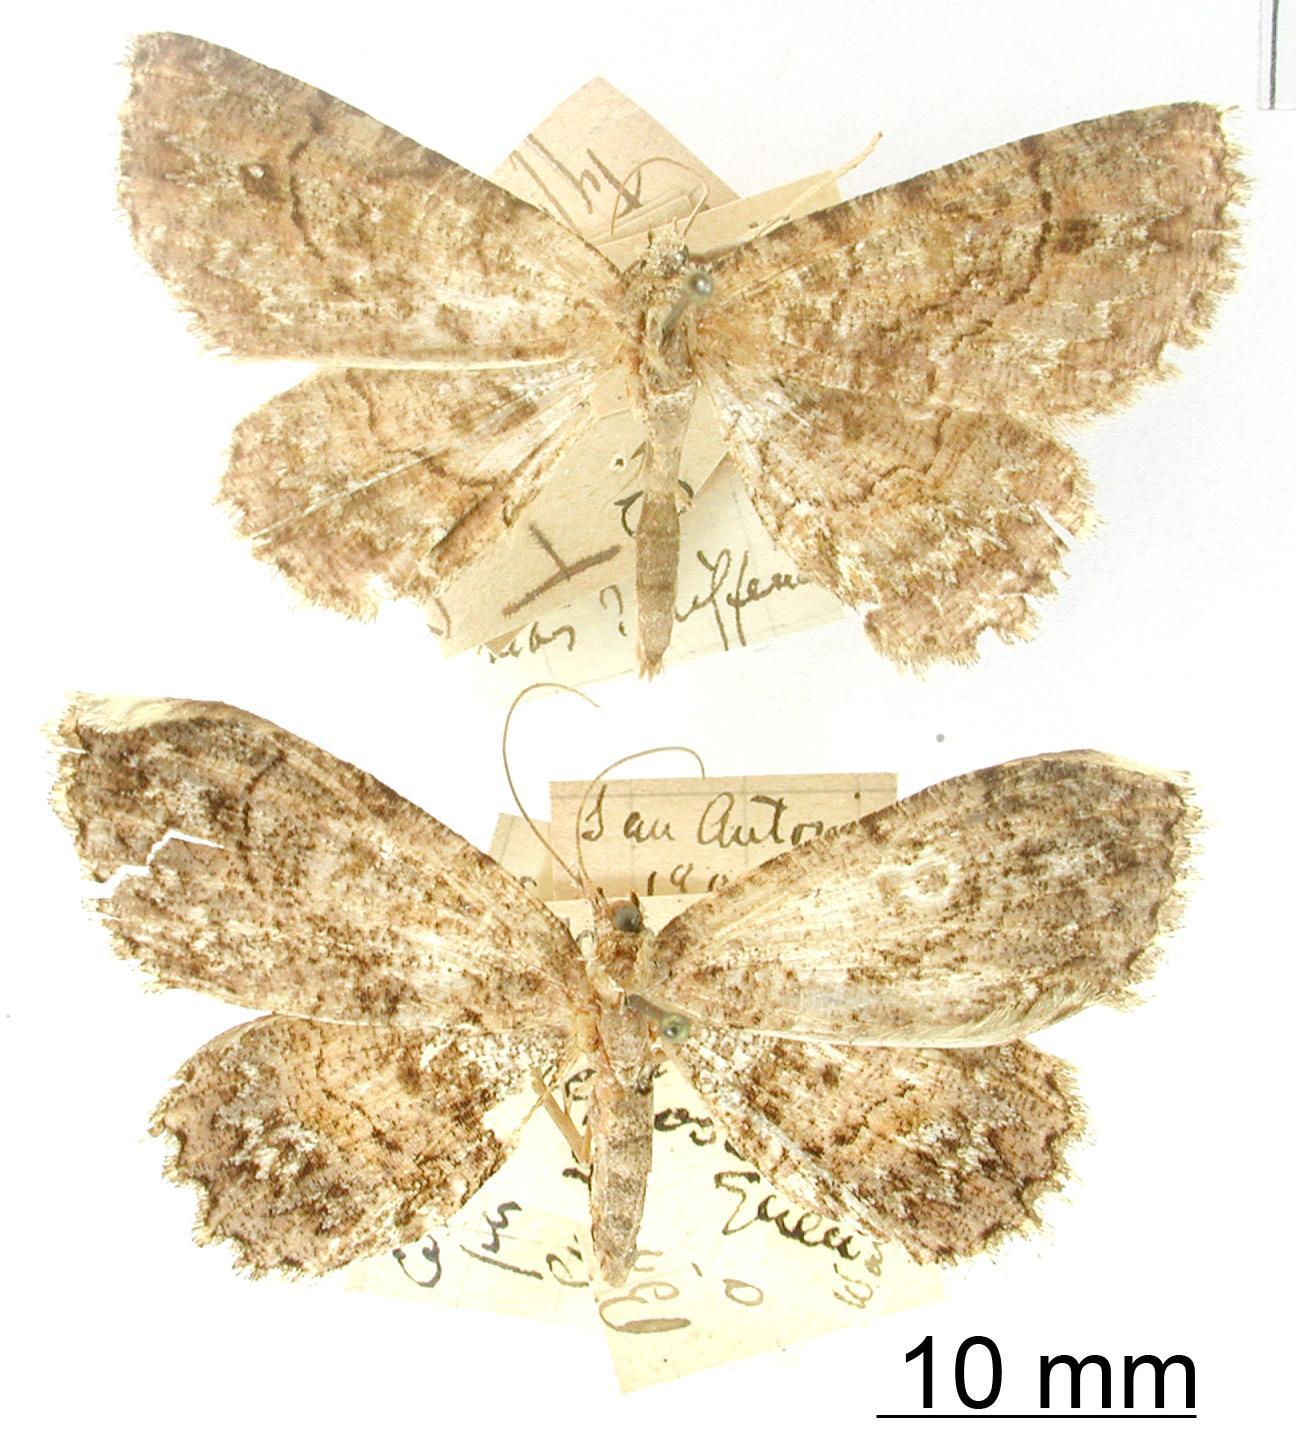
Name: Bryoptera atomosaria
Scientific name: Bryoptera atomosaria Dognin, 1912
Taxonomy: Animalia, Arthropoda, Insecta, Lepidoptera, Geometridae, Ennominae
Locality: San Antonio, Colombia